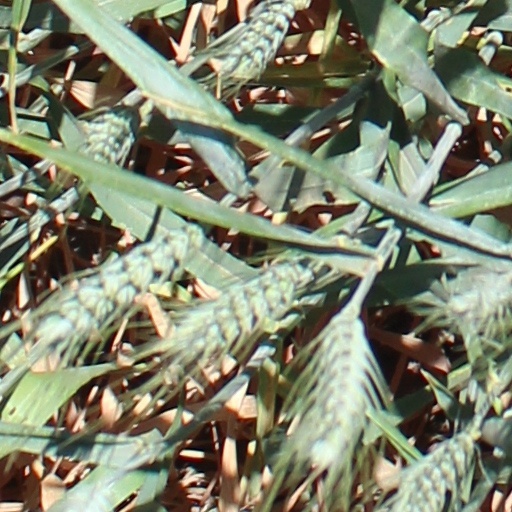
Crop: wheat